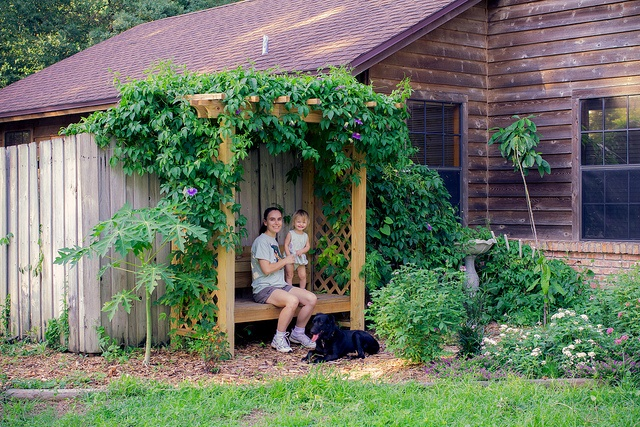
The girl and baby are sitting under a trellis.
A woman poses with a child on a bench overgrown with vegetation
a woman and toddler sitting on a bench with trellis
I stood up on the bench next to my mom.
A mother, child, and dog pose near a garden.